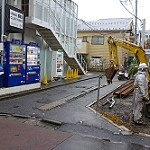
Scene: Outdoor